Geraldine Beamish

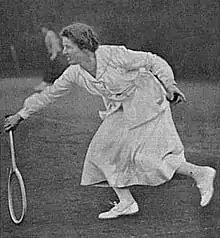

Winifred Geraldine Ramsey Beamish ("née" Ramsey; 23 June 1883 – 10 May 1972) was an English tennis player who competed in the 1920 Summer Olympics.